Tokoname Station

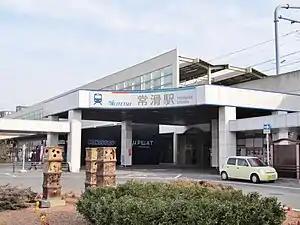
Tokoname Station in February 2019

Tokoname Station is served by the Meitetsu Tokoname Line, and is located 29.3 kilometers from the starting point of the line at . It is also regarded as the terminal station for the Meitetsu Airport Line.